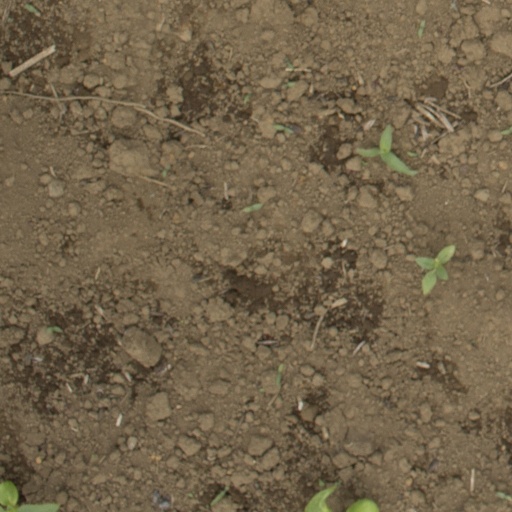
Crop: Jerusalem artichoke